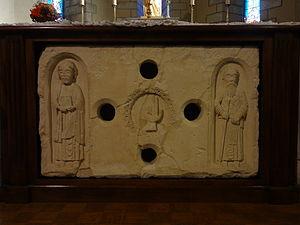
Reillanne est une commune française située dans le département des Alpes-de-Haute-Provence en région Provence-Alpes-Côte d'Azur.